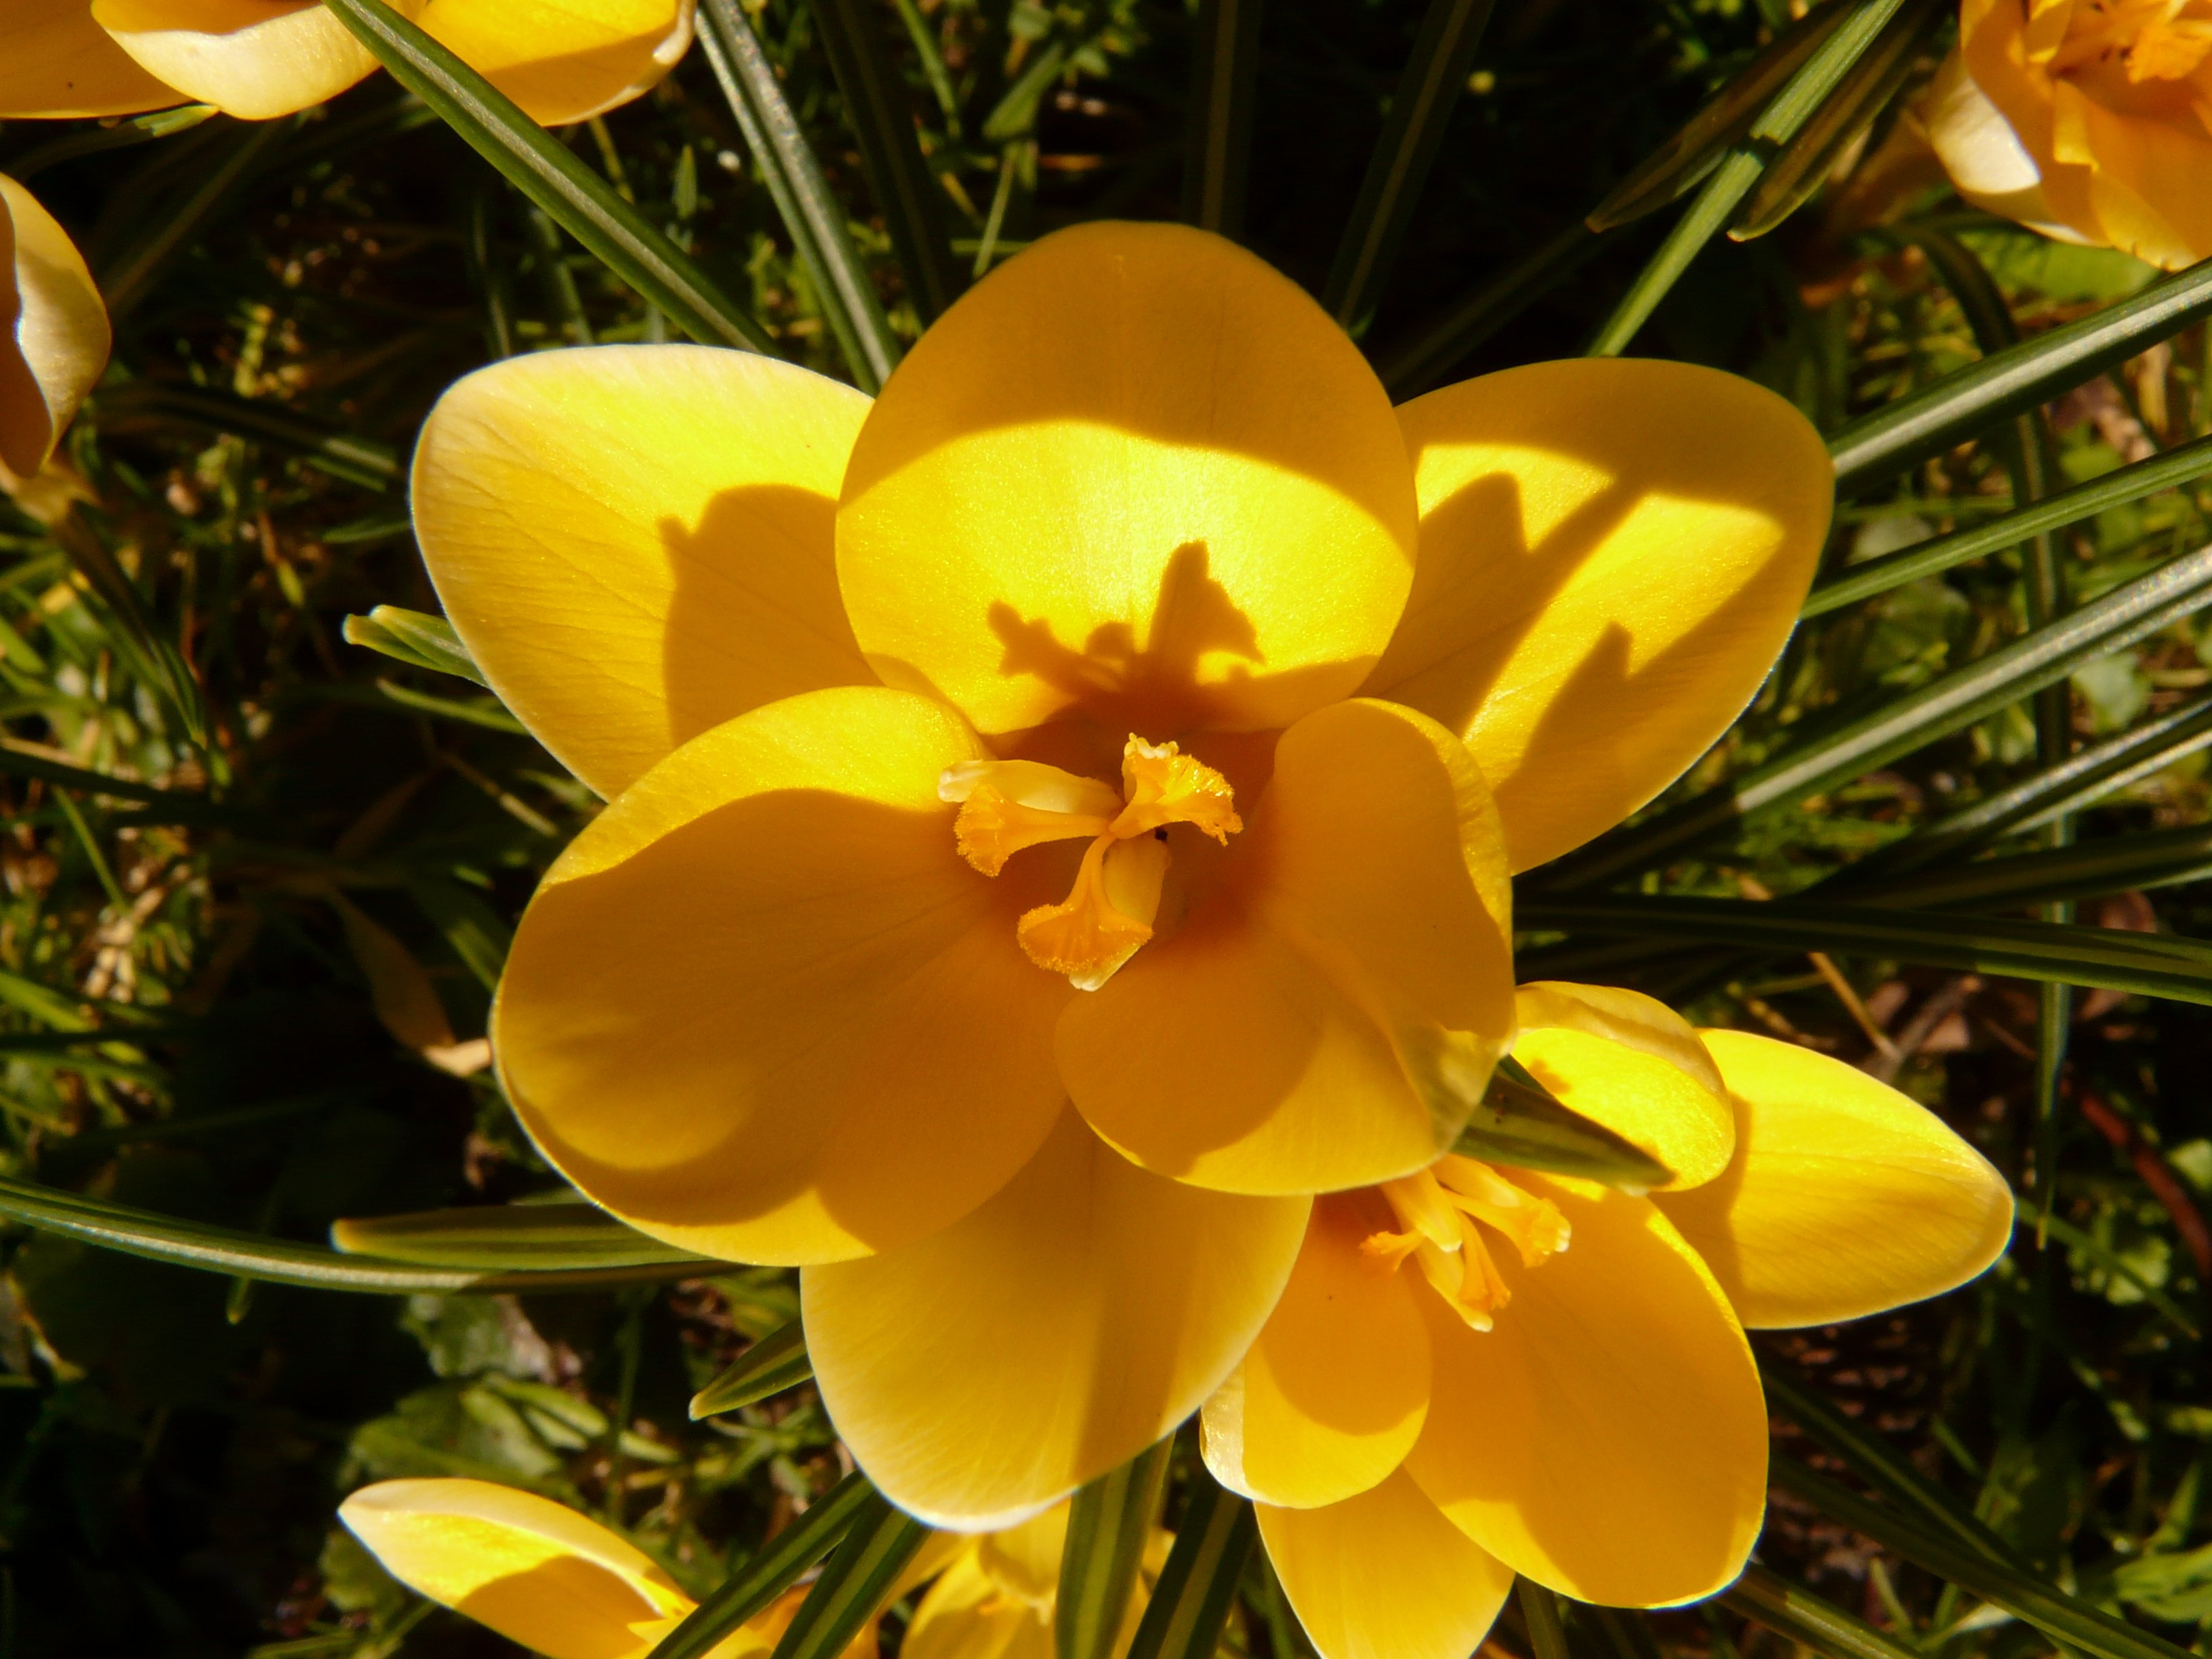
plant, meadow, flower, petal, spring, color, macro, botany, colorful, yellow, garden, close, flora, wildflower, flowers, crocus, macro photography, flowering plant, land plant